Imafuku-Tsurumi Station

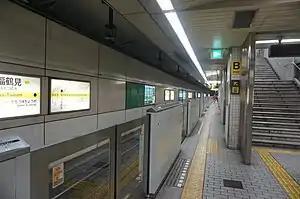

is a train station on the Osaka Metro Nagahori Tsurumi-ryokuchi Line and the border of 2 wards of Osaka, Japan: Joto-ku and Tsurumi-ku. The address of the station is 14-15, Imafuku-higashi Nichome, Joto-ku .